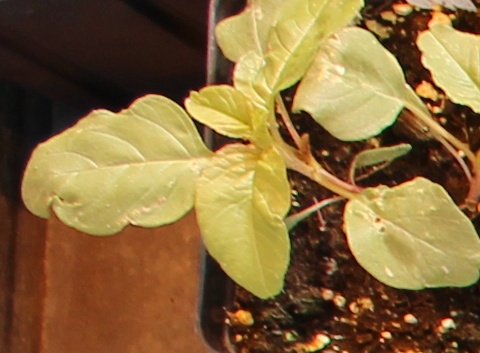
Label: Redroot Pigweed